Aasai

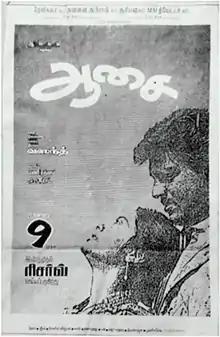
Theatrical release poster

Aasai is a 1995 Indian Tamil-language romantic thriller film, written and directed by Vasanth and produced by Mani Ratnam. The film stars Ajith Kumar, Suvaluxmi and Prakash Raj, with Rohini, Poornam Viswanathan, Nizhalgal Ravi, and Vadivelu in supporting roles. It revolves around an army major lusting for his sister-in-law, and attempting to ruin her relationship with her lover.